The Children of the New Forest

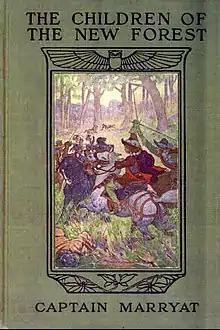
1911 illustrated edition

The Children of the New Forest is a children's novel published in 1847 by Frederick Marryat. It is set in the time of the English Civil War and the Commonwealth. The story follows the fortunes of the four Beverley children who are orphaned during the war, and hide from their Roundhead oppressors in the shelter of the New Forest where they learn to live off the land.